Timișoara

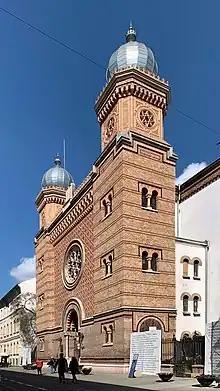

In December 1989, Timișoara witnessed a series of mass street protests in what was to become the Romanian Revolution. On 20 December, three days after bloodshed began there, Timișoara was declared the first city free of Communism in Romania.